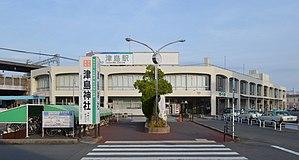
La gare de Tsushima est une gare ferroviaire de la ville de Tsushima, dans la préfecture d'Aichi au Japon. Elle est exploitée par la compagnie Meitetsu.